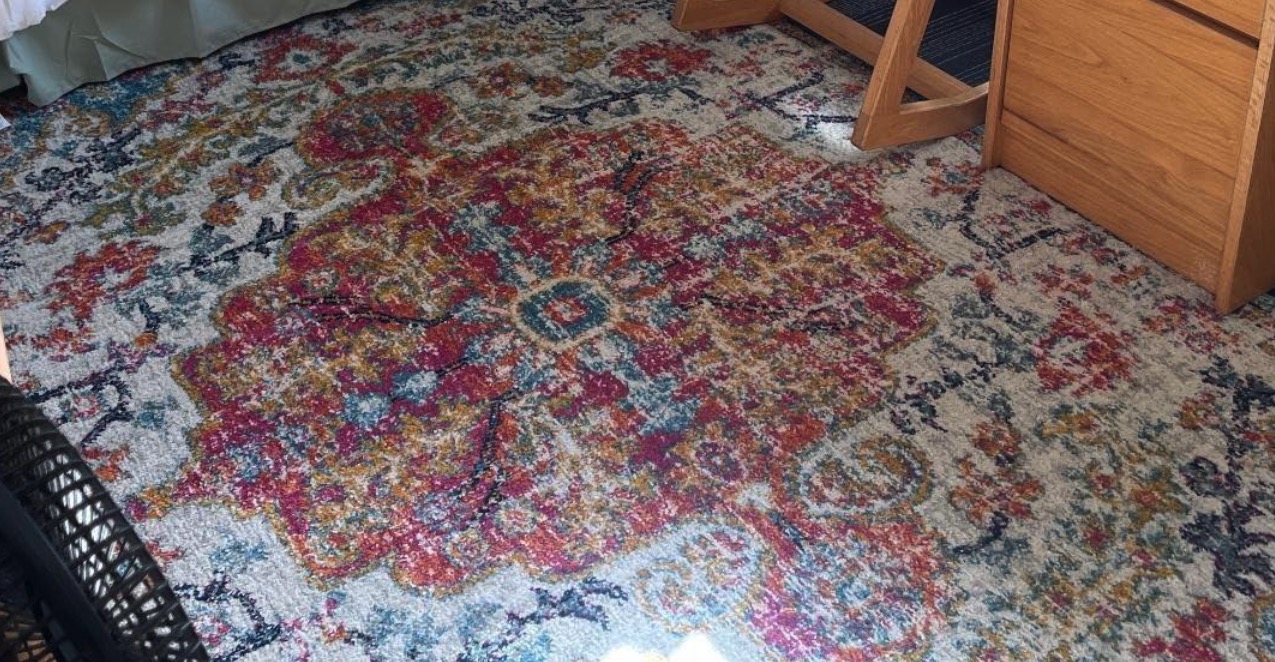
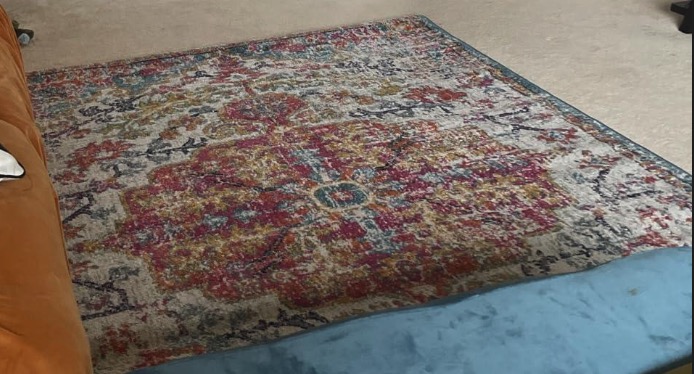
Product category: misc
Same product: yes